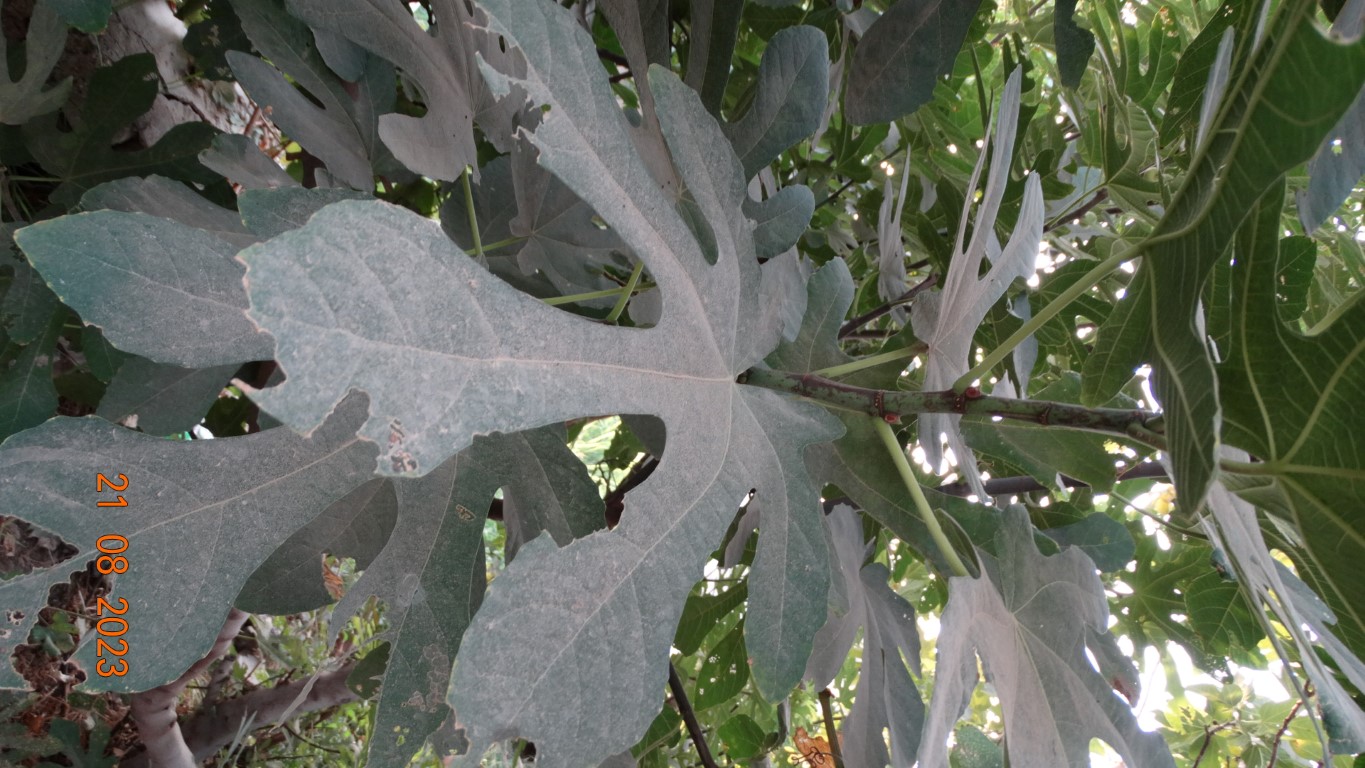
Label: infected